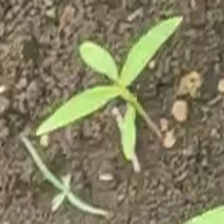
Weed species: Moti_dudhi(Euphorbia_geneculata_L)